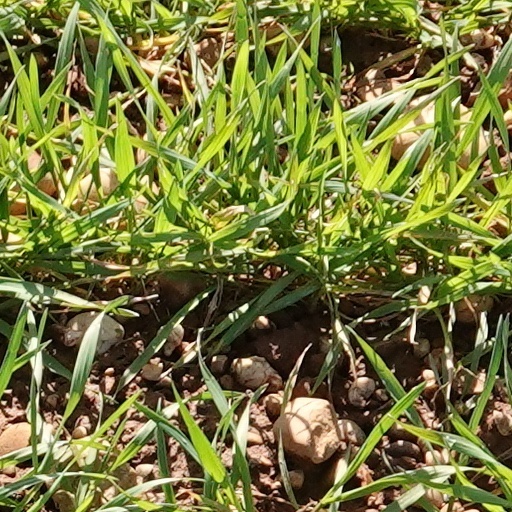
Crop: wheat